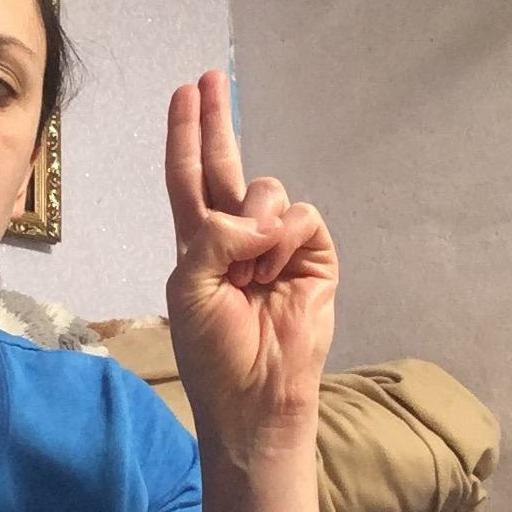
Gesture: two_up